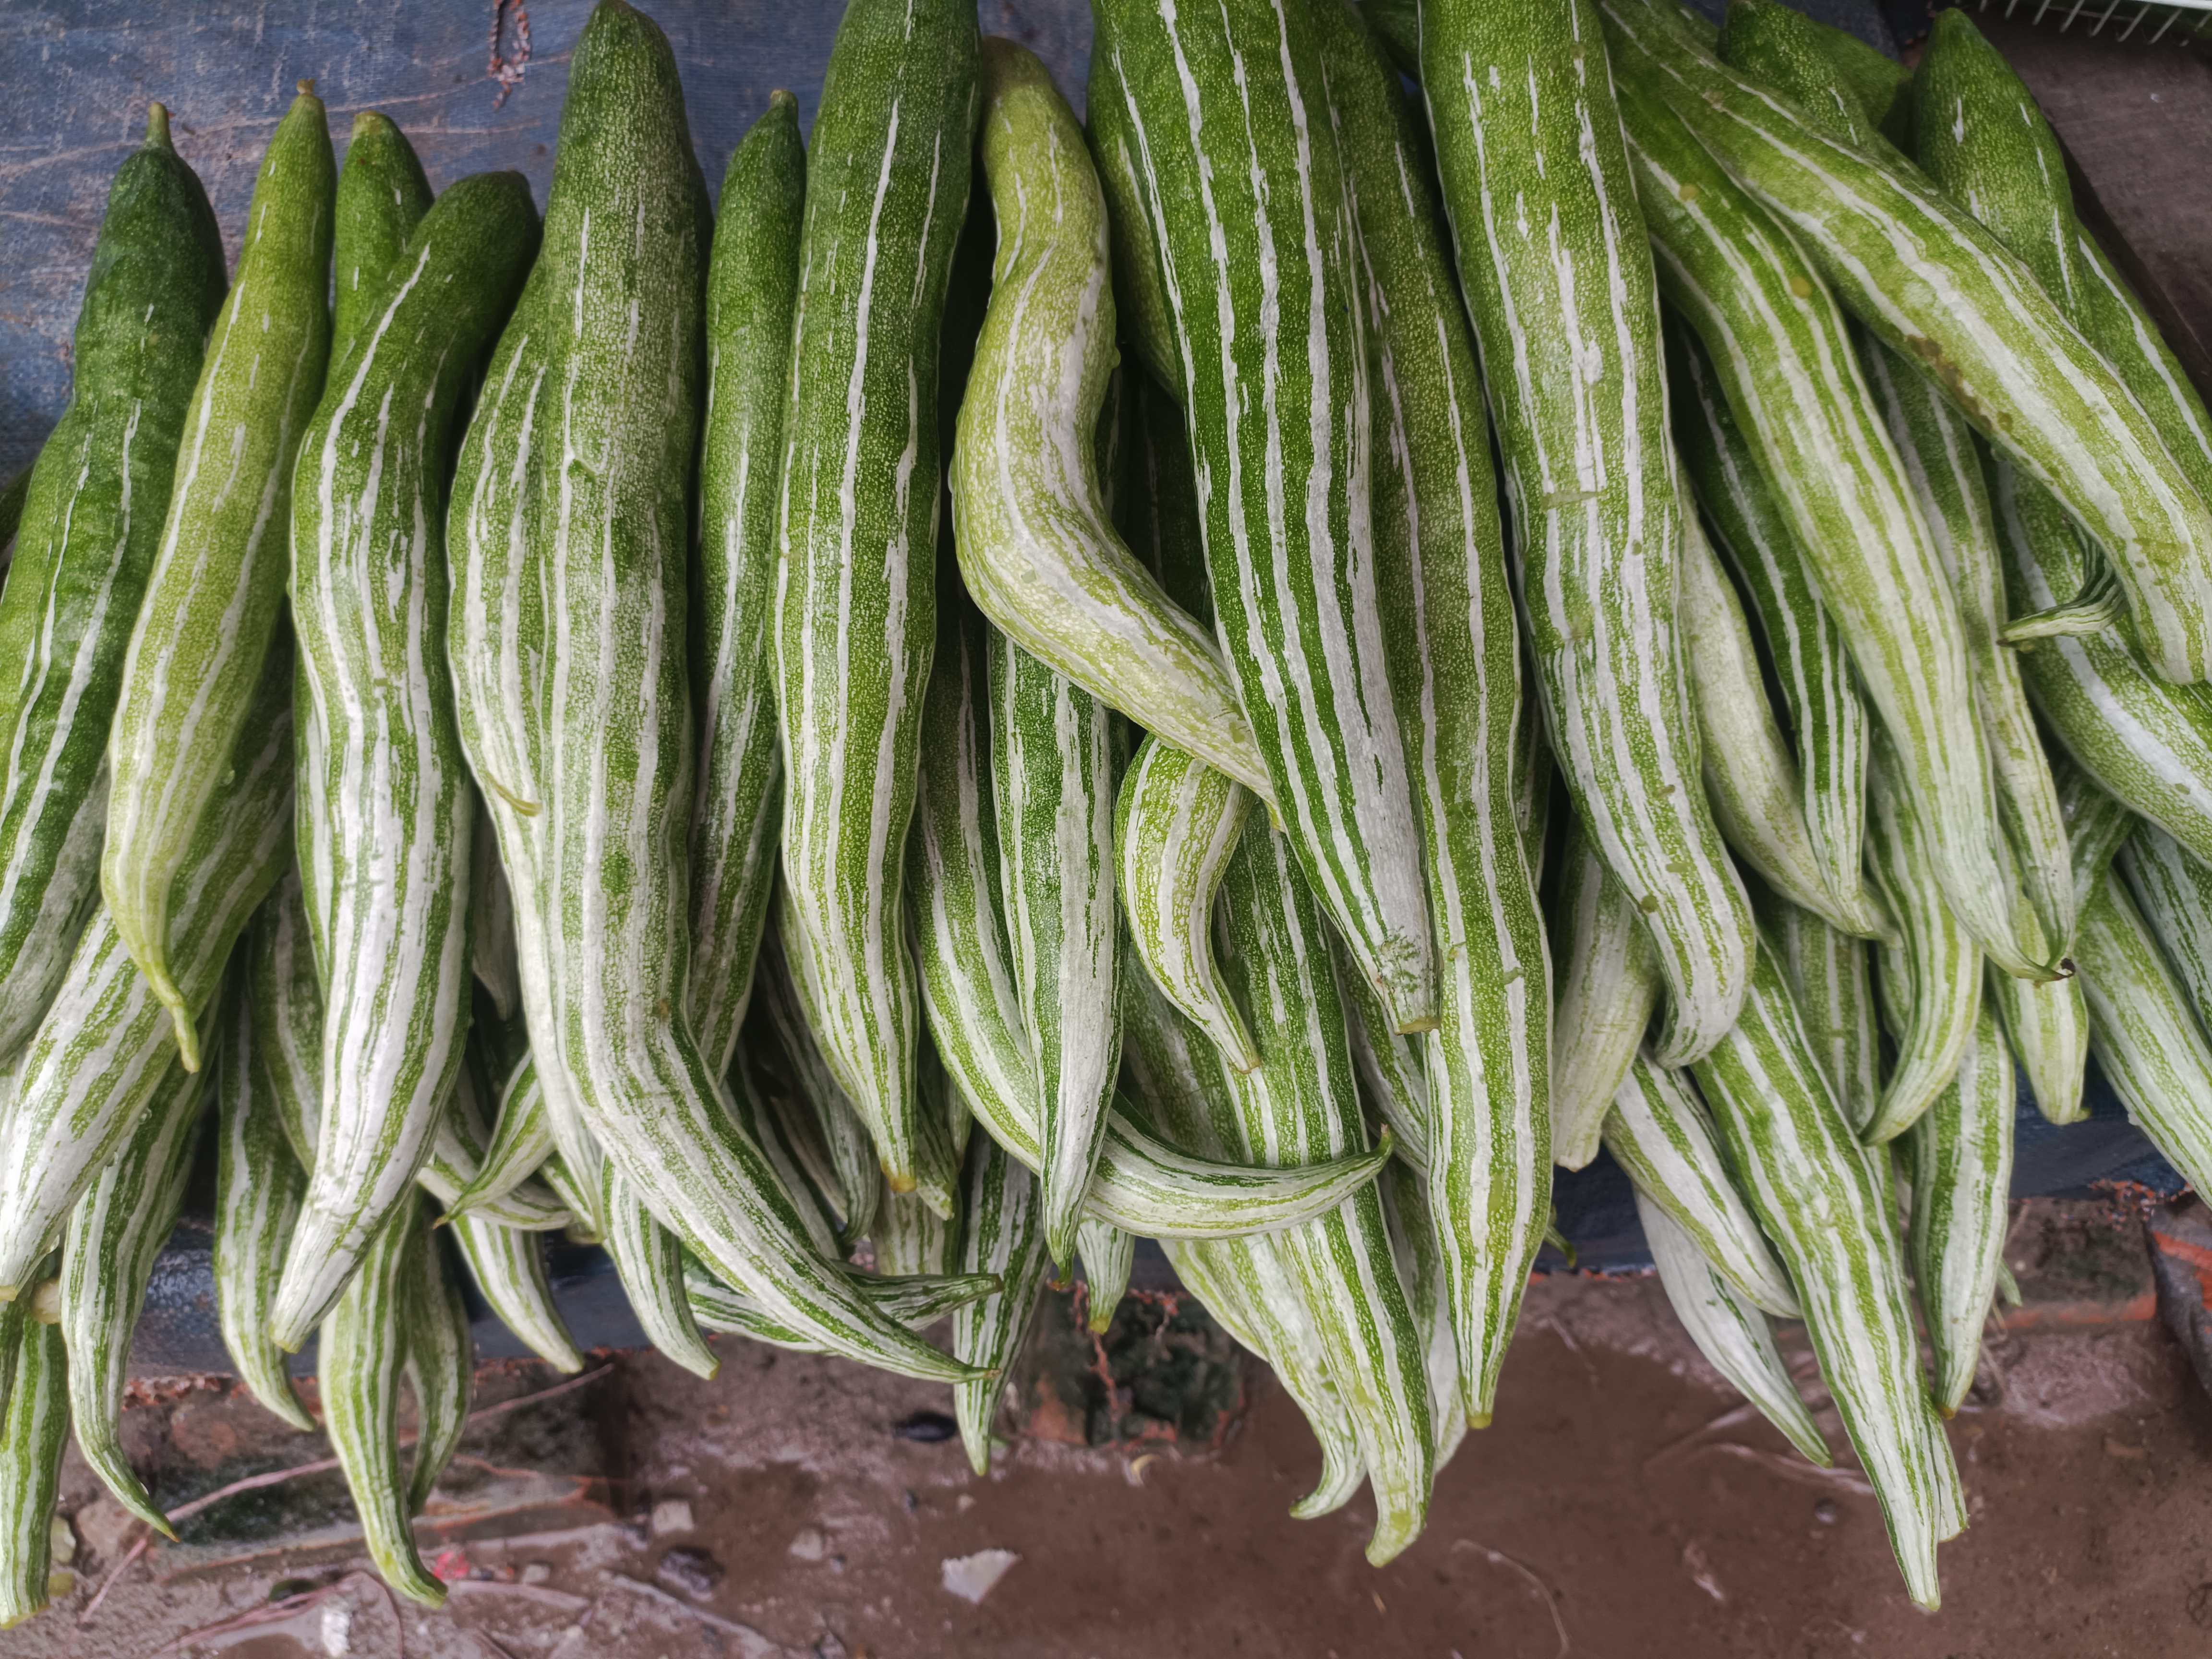
Label: Trichosanthes cucumerina